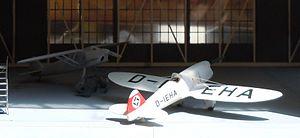
Le Henschel Hs 125 est un prototype d'avion militaire de l'entre-deux-guerres allemand.